Fluminense FC

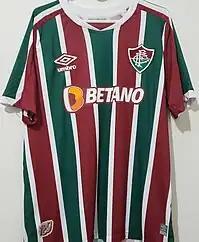
Fluminense home shirt (2022)

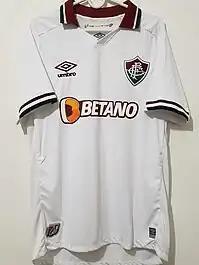
Fluminense reserve shirt (2022)

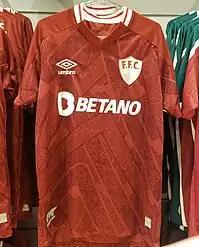
Fluminense alternative shirt (2022)

Fluminense have taken part in 57 of the 68 official Serie A championships organized in Brazil since 1959.